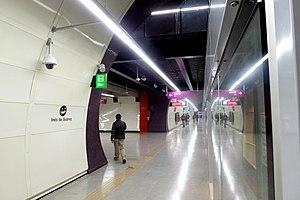
Inés de Suárez est une station de la Ligne 6 du métro de Santiago, dans le commune de Providencia.